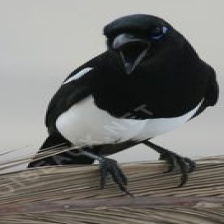
Species: EURASIAN MAGPIE
Scientific name: PICA PICA
ImageNet parent category: magpie